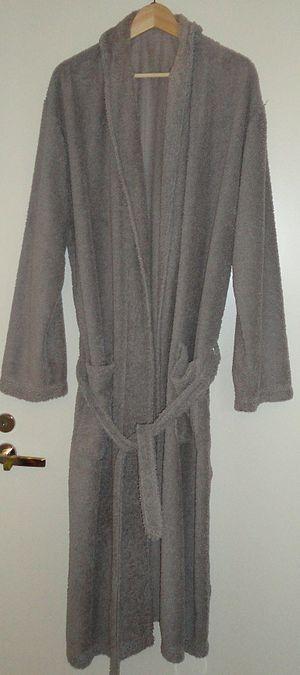
La robe de chambre est un vêtement d'intérieur qui se porte généralement par-dessus un vêtement de nuit. Elle ressemble à un manteau, s'ouvre sur le devant et se ferme soit par une boutonnière ou une fermeture à glissière soit en se croisant avec une ceinture, couvre le dos, les épaules, le buste et s'arrête entre le genou et la cheville. Les poches sont plaquées.